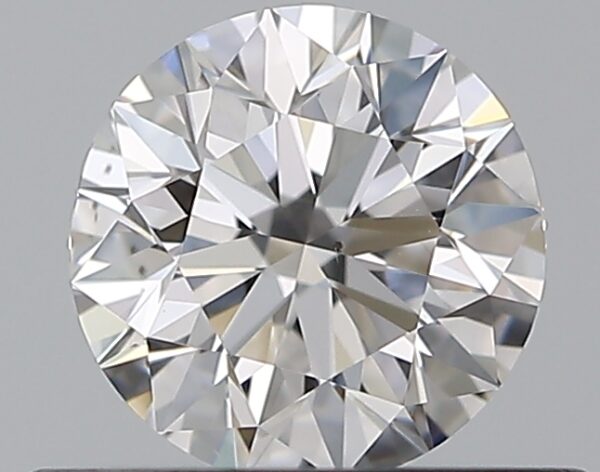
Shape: round
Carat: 0.5
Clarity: VS2
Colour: D
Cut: EX
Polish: EX
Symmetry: EX
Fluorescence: F
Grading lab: GIA
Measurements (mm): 5.03 x 5.05 x 3.18